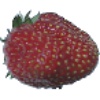
Label: Strawberry Wedge 1